3D Brick Breaker Revolution

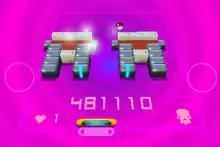
A boss battle in revolution mode.

Brick Breaker Revolution 3D is an Arkanoid style game where players destroy bricks and boss battles using weapons and a ball. There are three game modes: classic mode, revolution mode, and time attack. The game features power-ups that are collected as they drop down the screen during levels. The game features a difficulty level, this level increases after every boss battle depending on the player's skill.